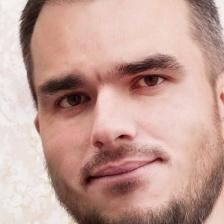
Label: faces